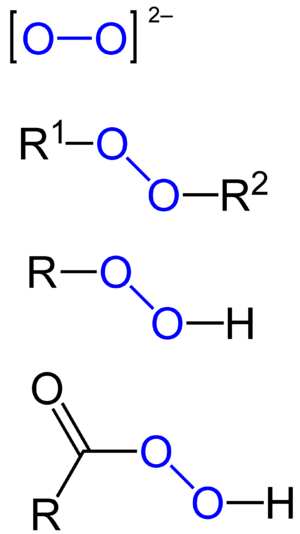
Peroxid
Typer af peroxider, fra top til bund: peroxid ion, organisk peroxid, organisk hydroperoxid, persyre. Gruppen af peroxider er markeret med blåt. R, R1 and R2 markerer kulbrinteforbindelser.
Et peroxid er en kemisk forbindelse, der indeholder to sammenhængende oxygenatomer. Forbindelsen dannes ved en reaktion med ilt. Der findes både organiske og uorganiske peroxider.